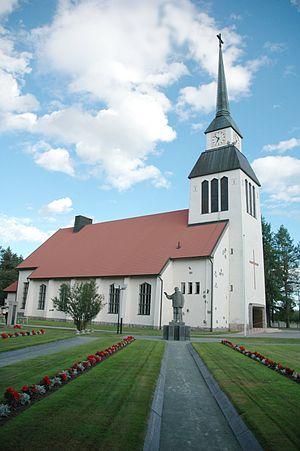
L’église de la Sainte-Croix est une église luthérienne construite à Kuusamo en Finlande.
Cet article recense les églises évangéliques-luthériennes de Finlande.